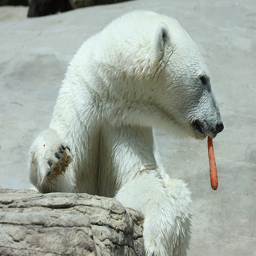
A polar bear eats a carrot on a snowy field.
Polar bear bear holding a carrot in its mouth.
A polar bear eats a carrot on top of a rock.
A polar bear with a carrot hanging from its mouth
The large polar bear holds a carrot in his mouth.